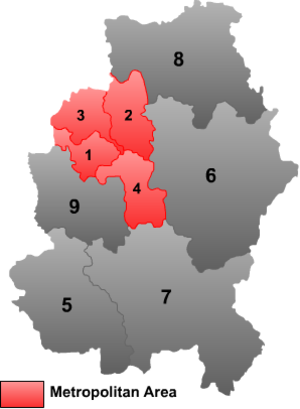
Jilin (by) / Administrative enheder
Kort over Jilin
Jilin er en by på præfekturniveau beliggende centralt i provinsen Jilin i det nordøstlige Kina. Præfekturet har et areal på 27.722 km² og en befolkning på 4.320.000.